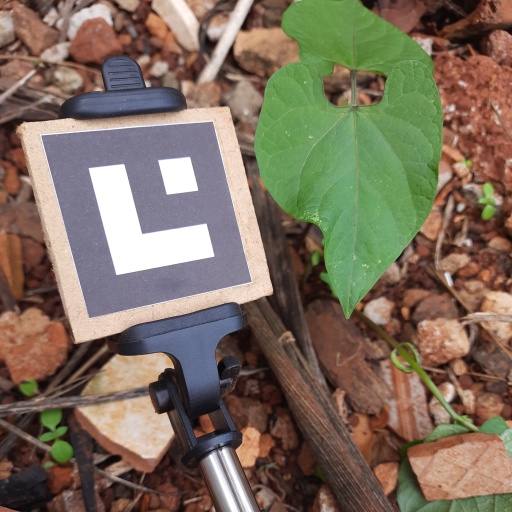
Observations: wavy surface, no eating holes, under shade